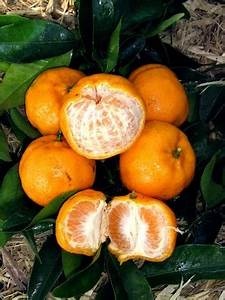
Label: mandarine